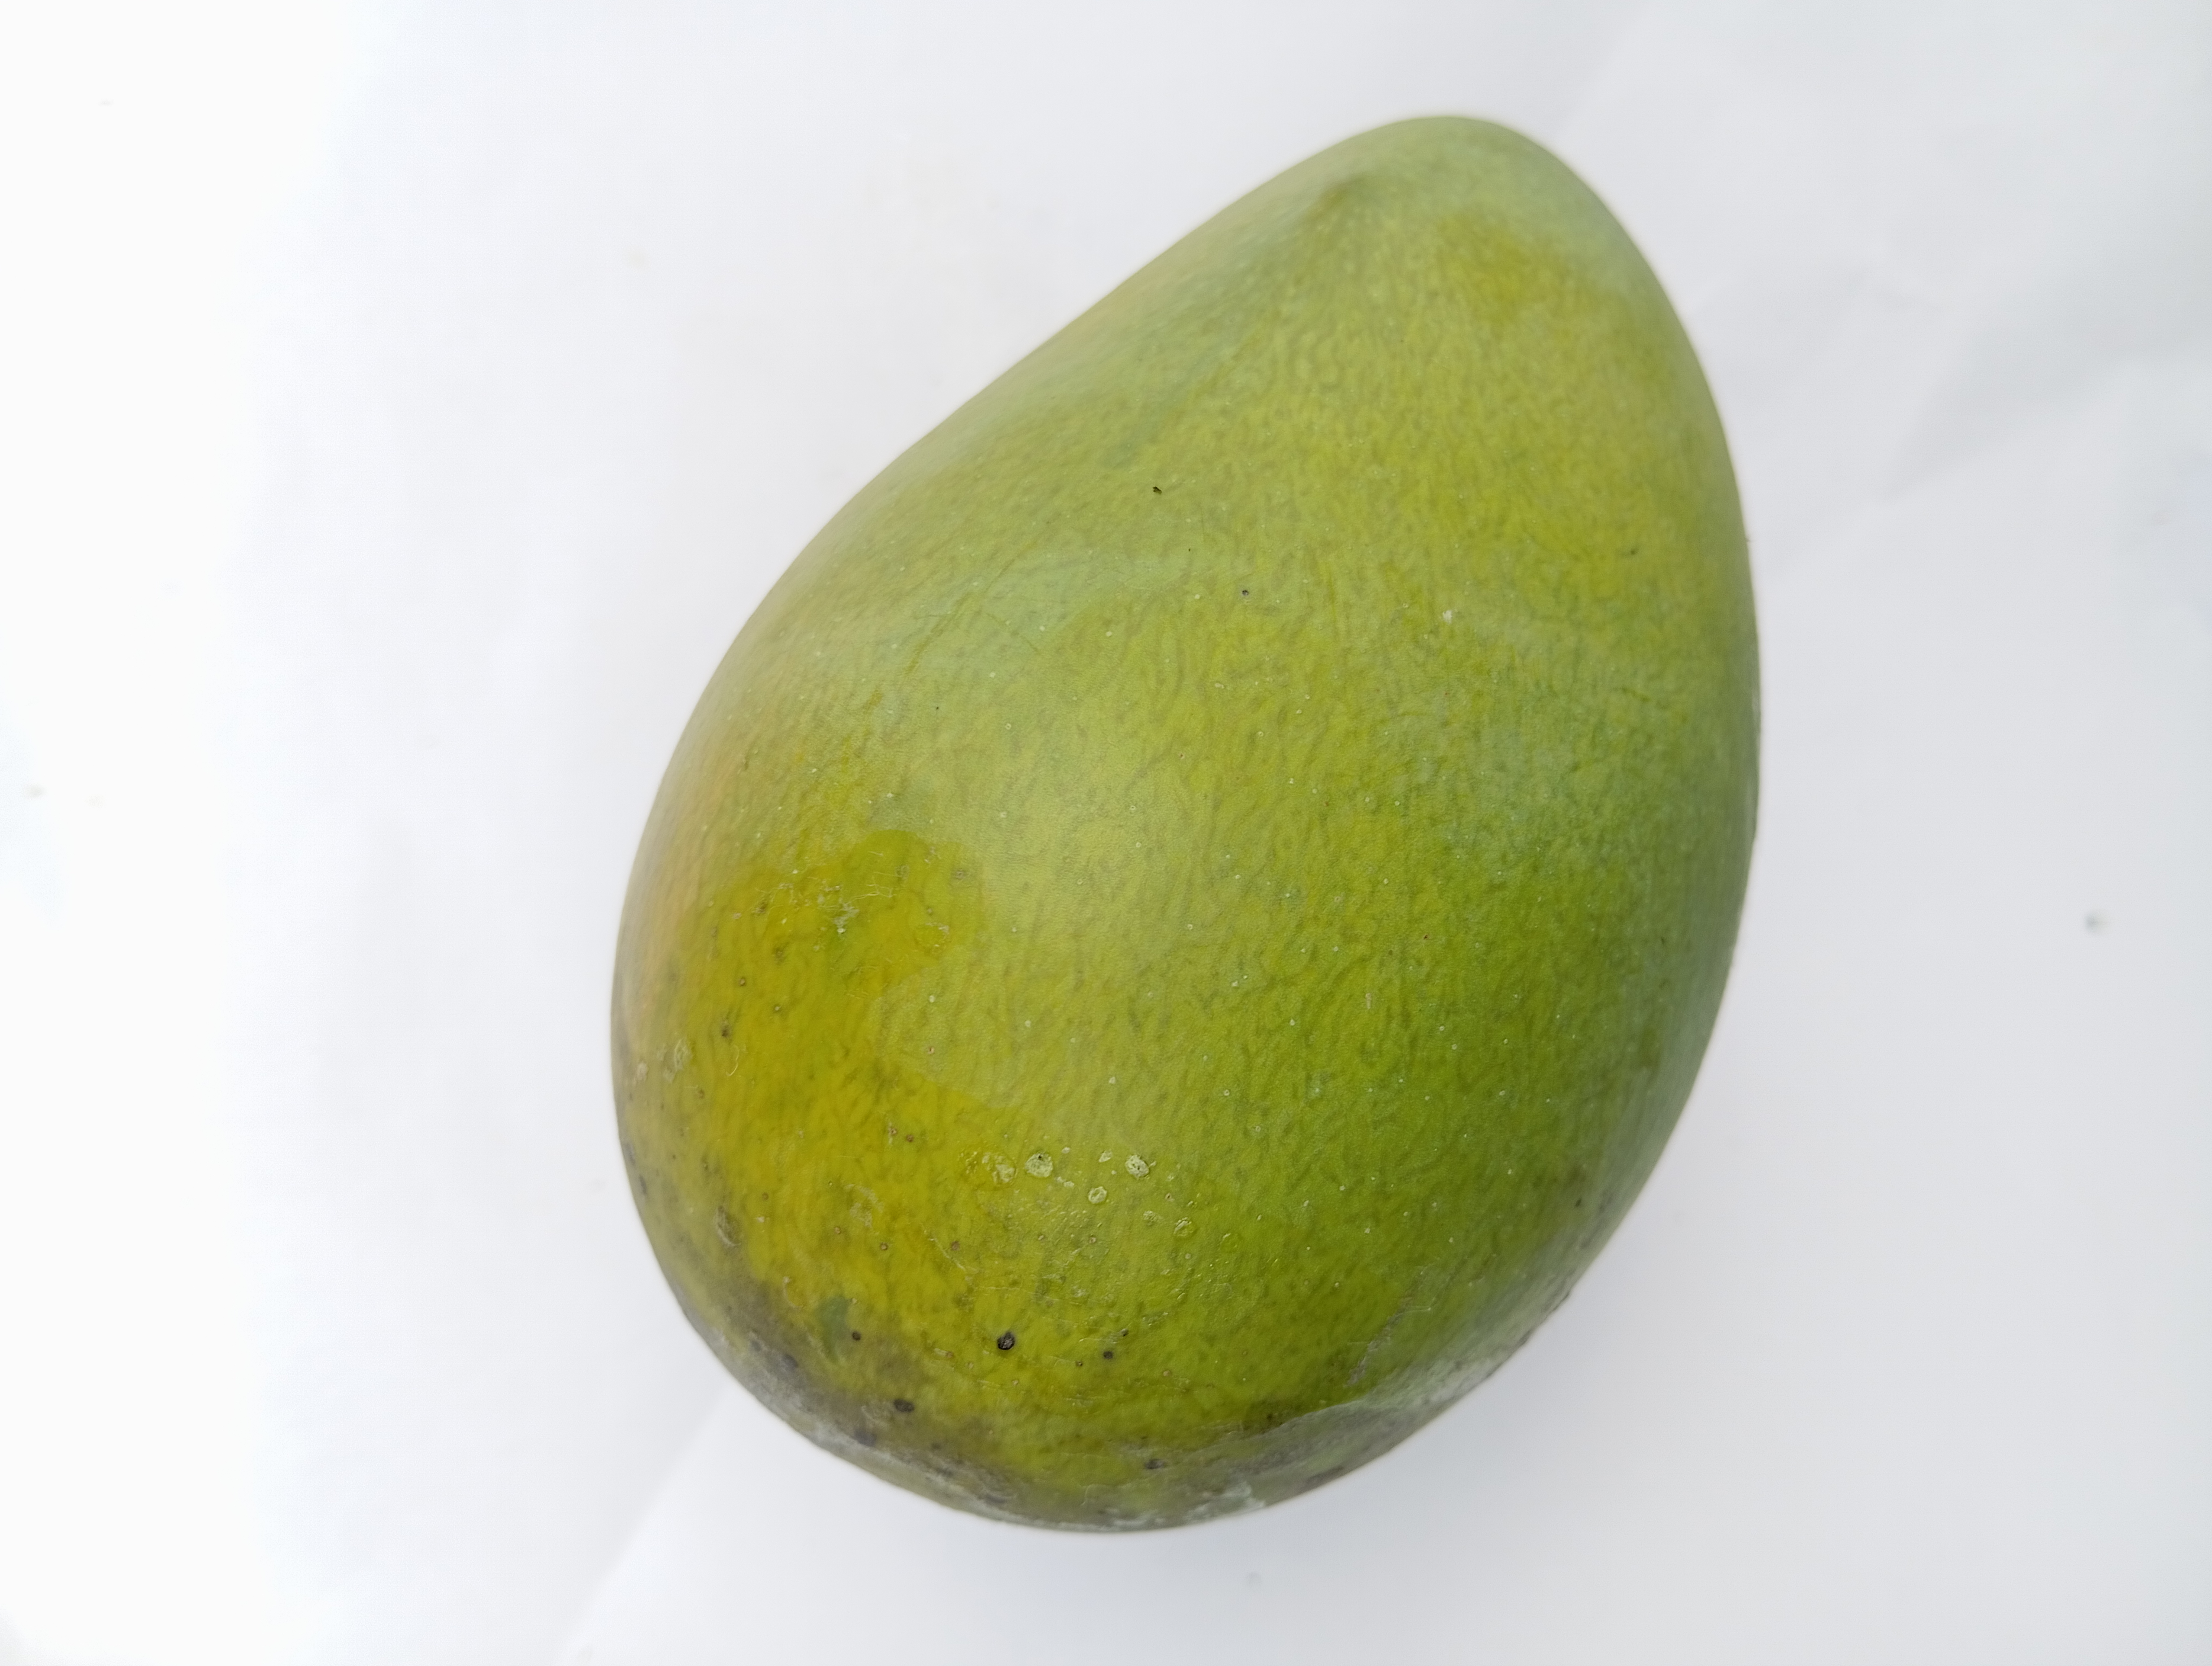
Mango variety: Harivanga